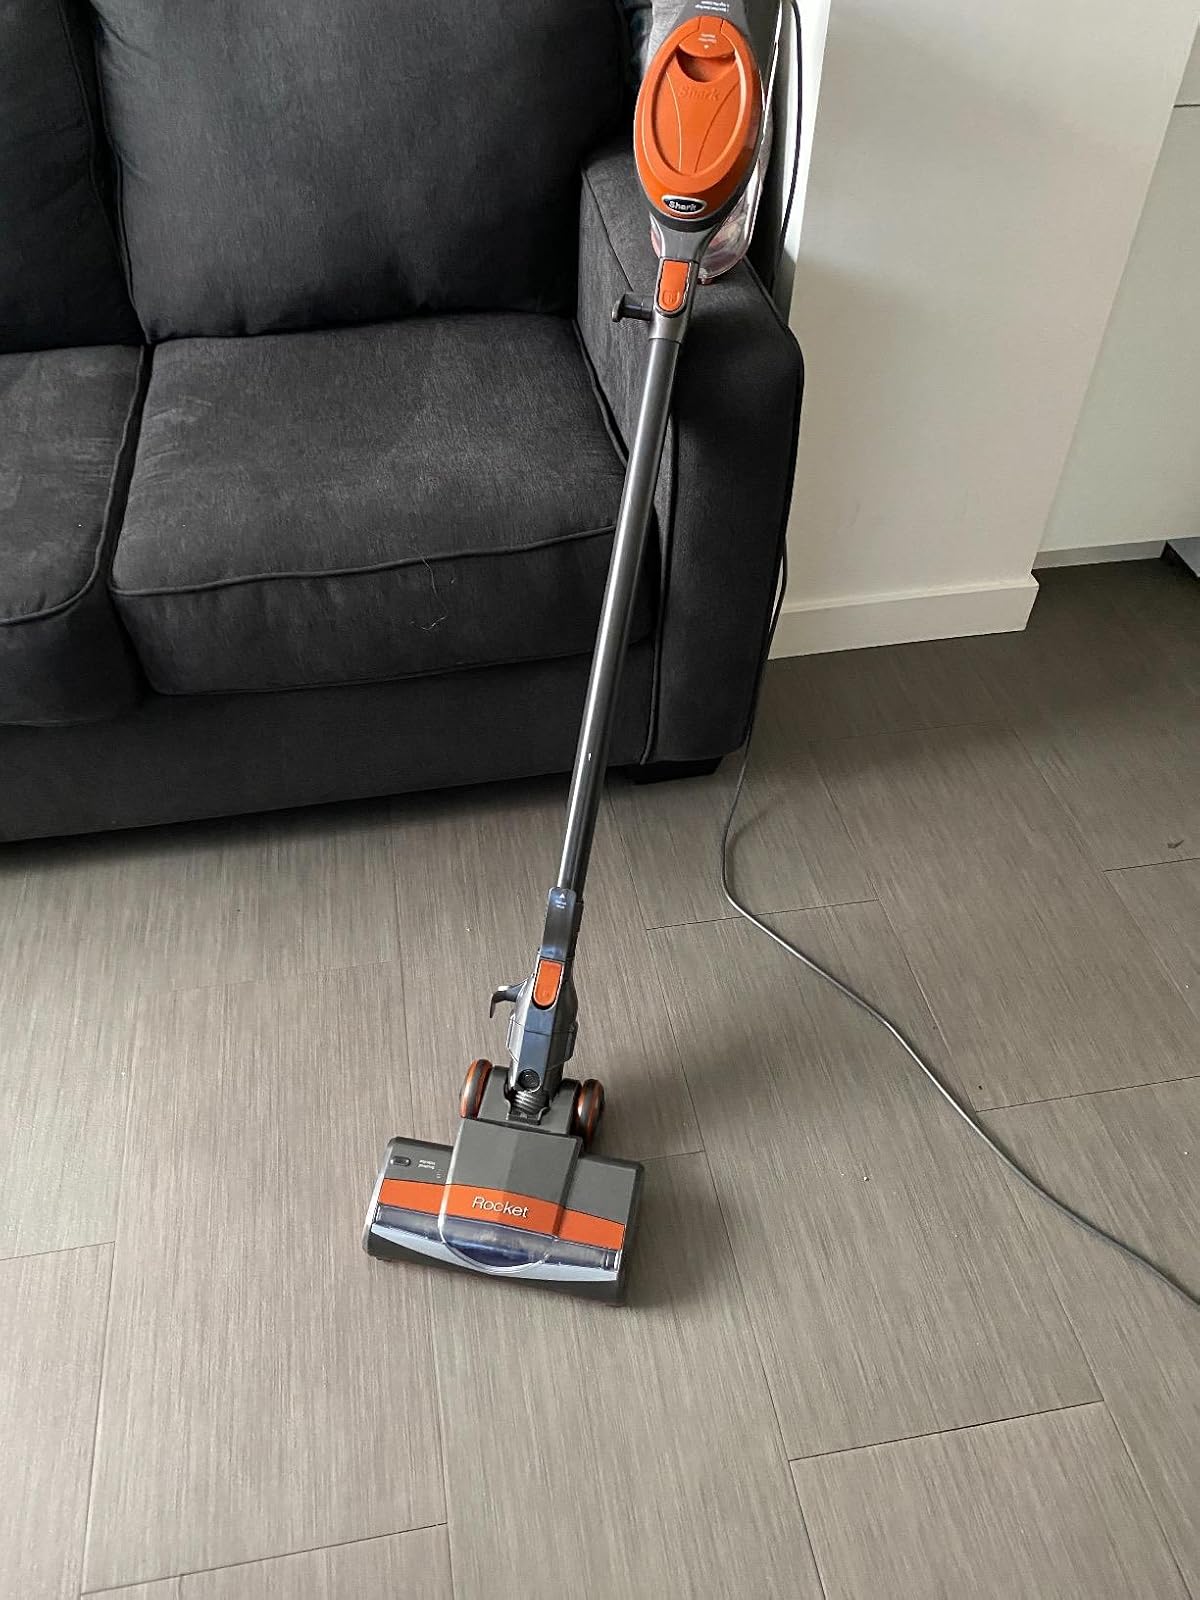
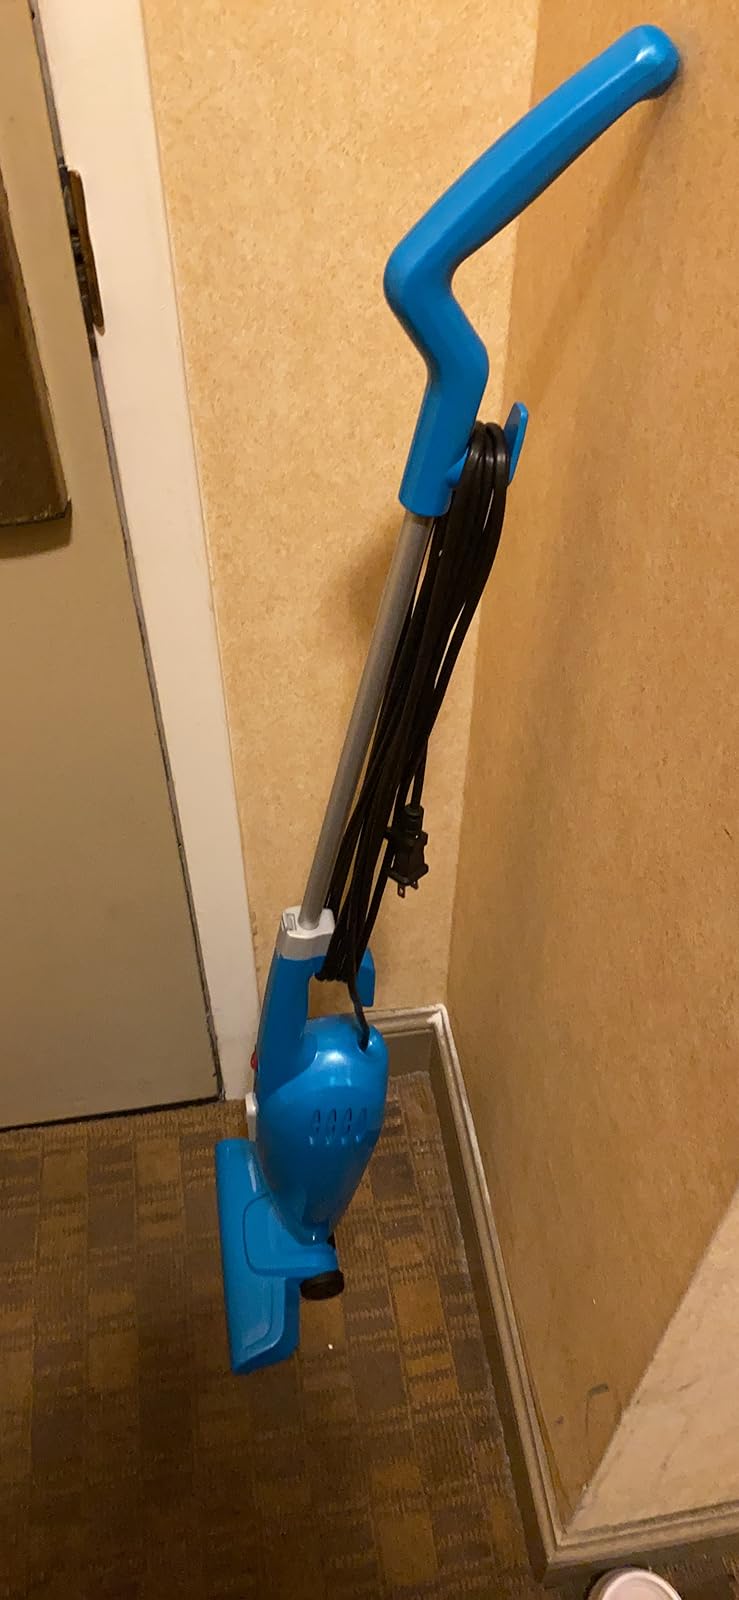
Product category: items_vacuum
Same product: no